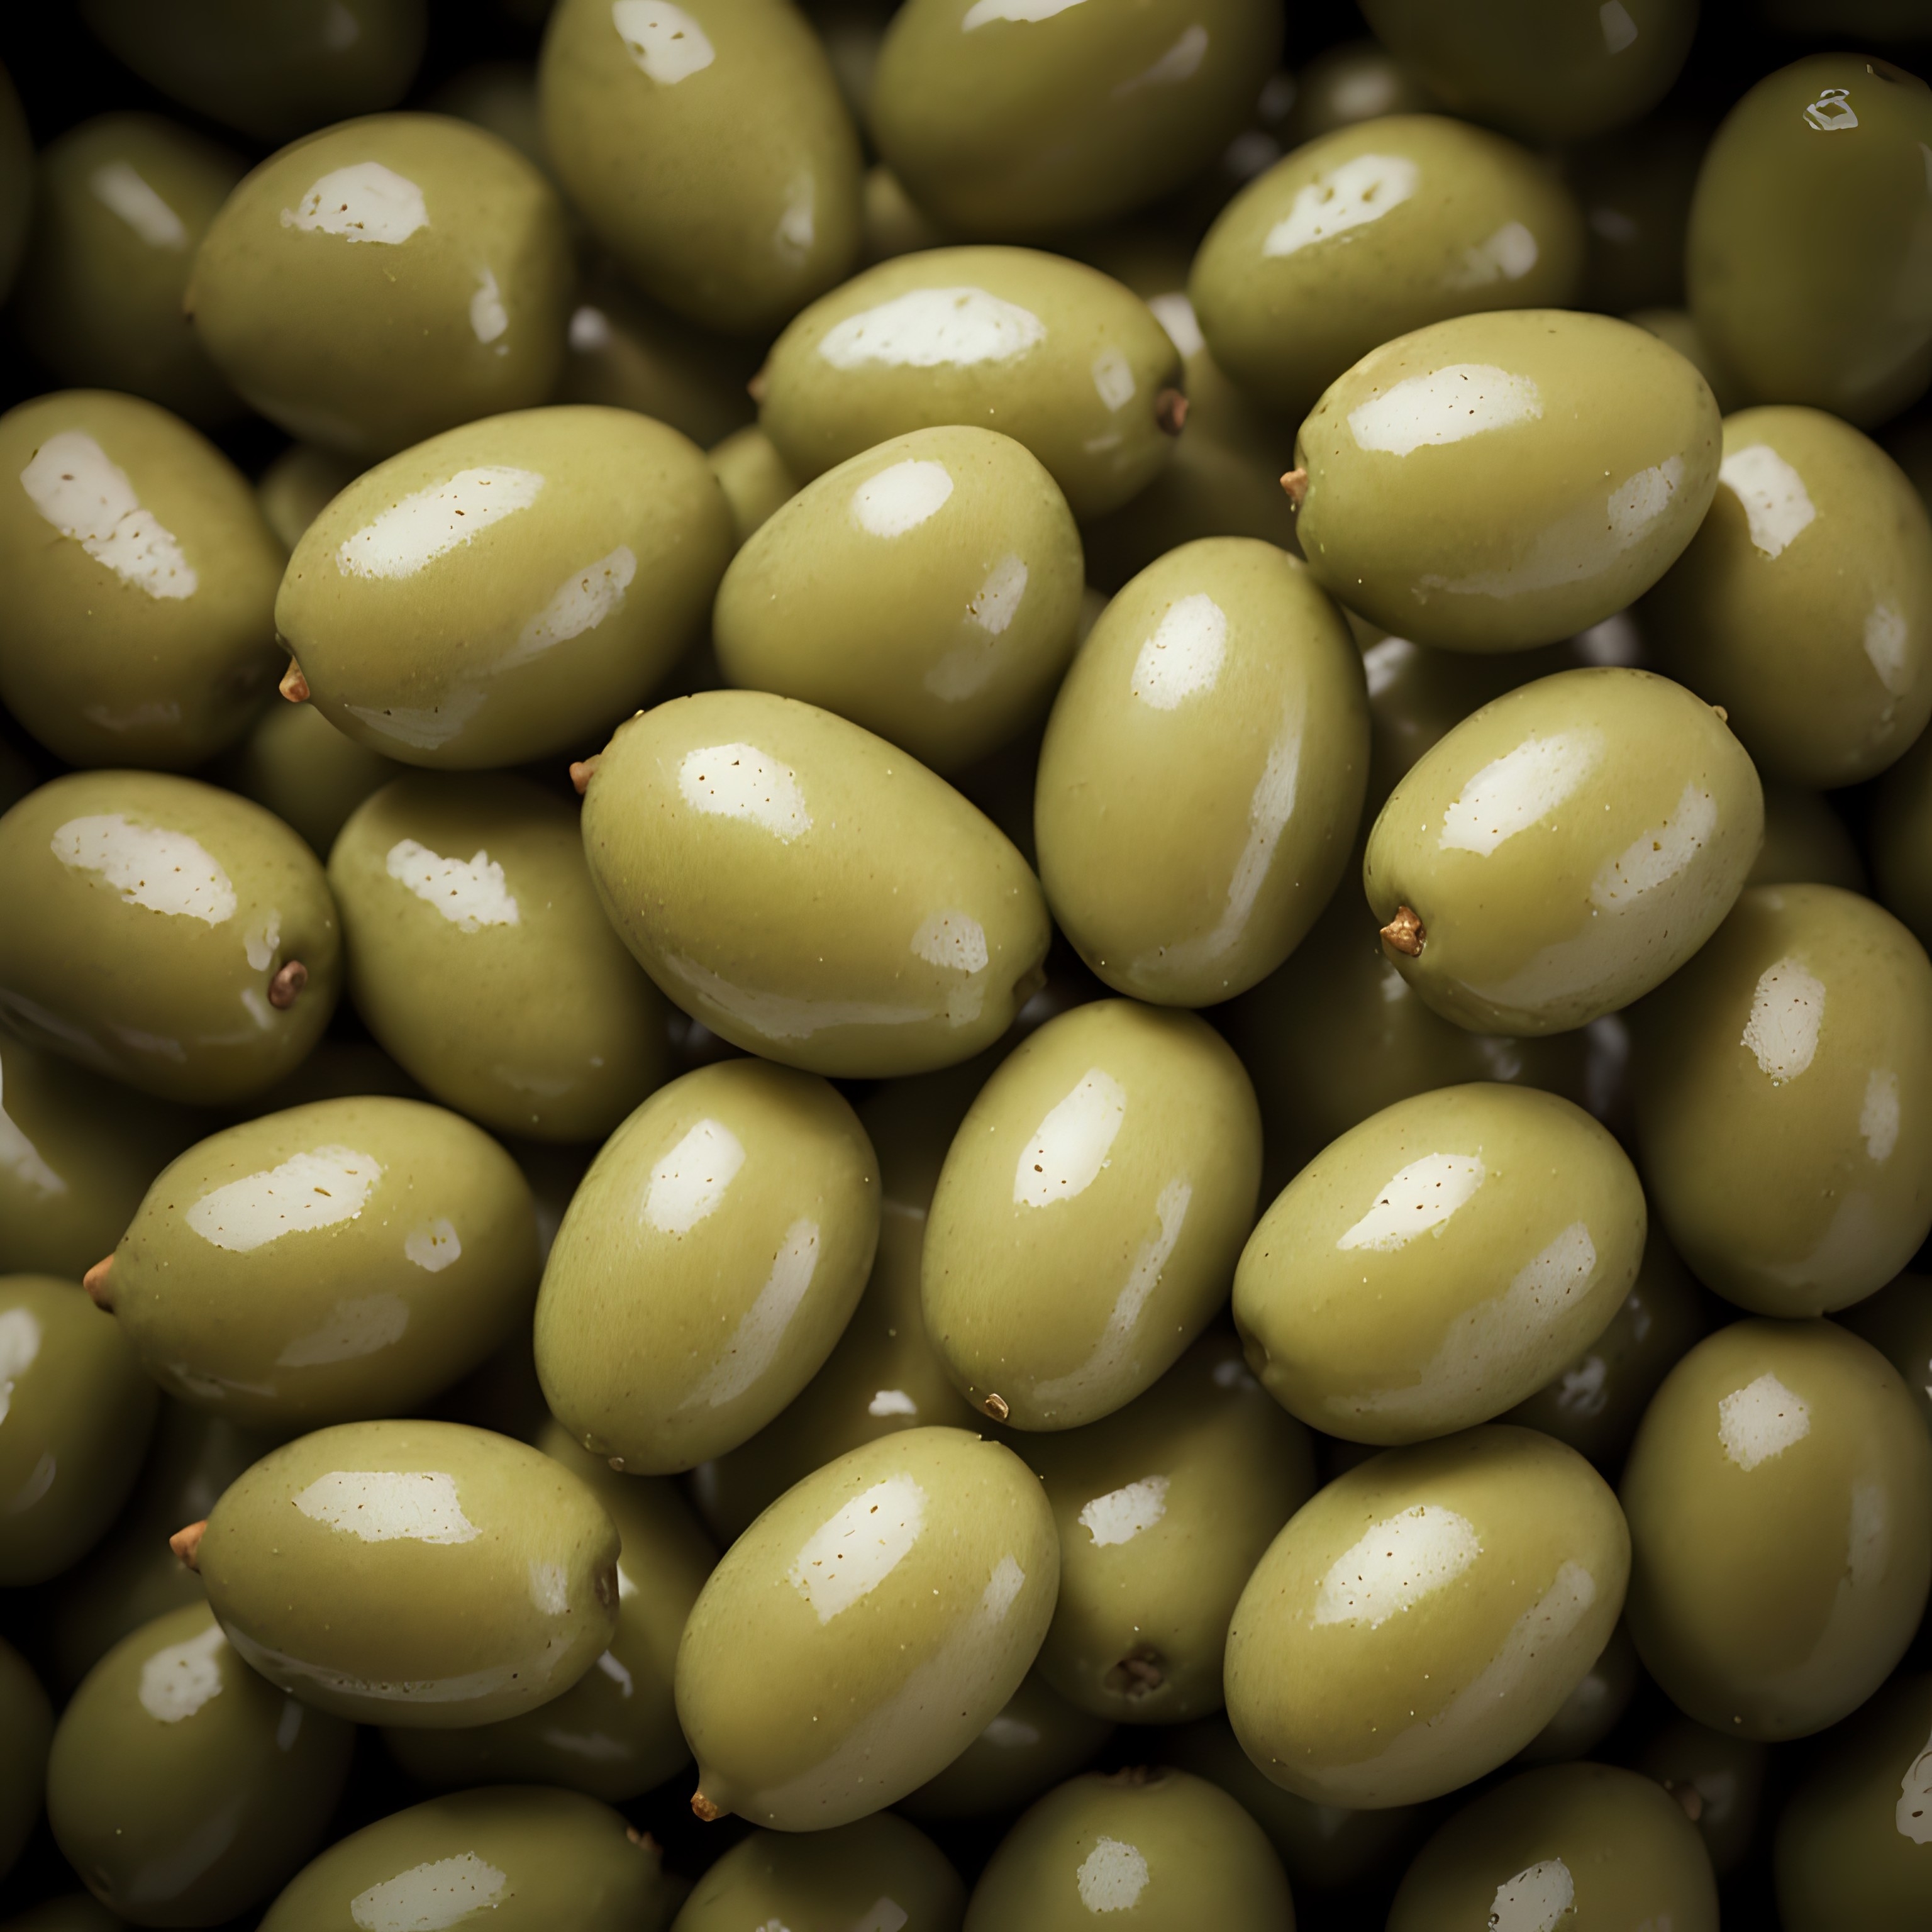
olive, food, healthy, organic, diet, olives, nature, fresh, ingredient, natural foods, bean, cuisine, Legume family, produce, dish, olive family, recipe, fashion accessory, superfood, staple food, comfort food, local food, wood